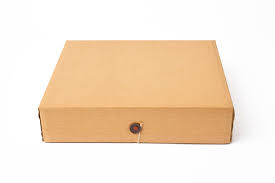
Waste category: cardboard